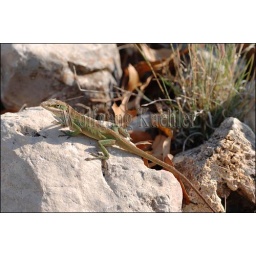
Usa, texas, hill country near hunt, green anole on rock